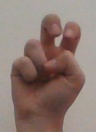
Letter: toot